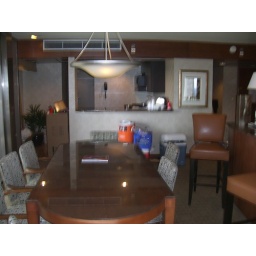
This is the kitchen and conference table in the room